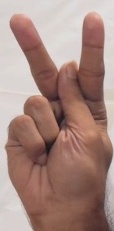
ASL sign: K